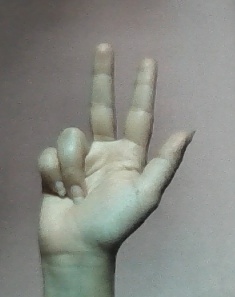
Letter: al